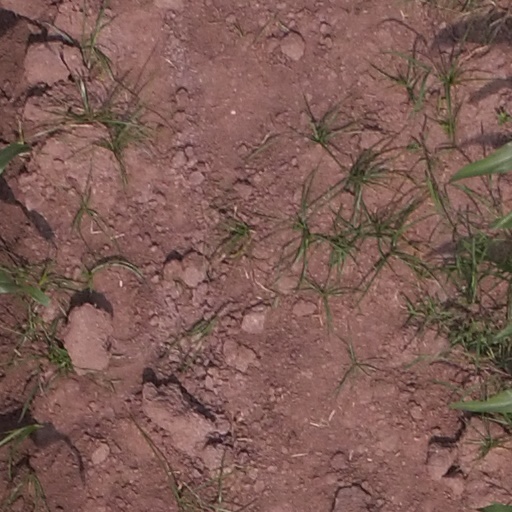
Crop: maize; corn